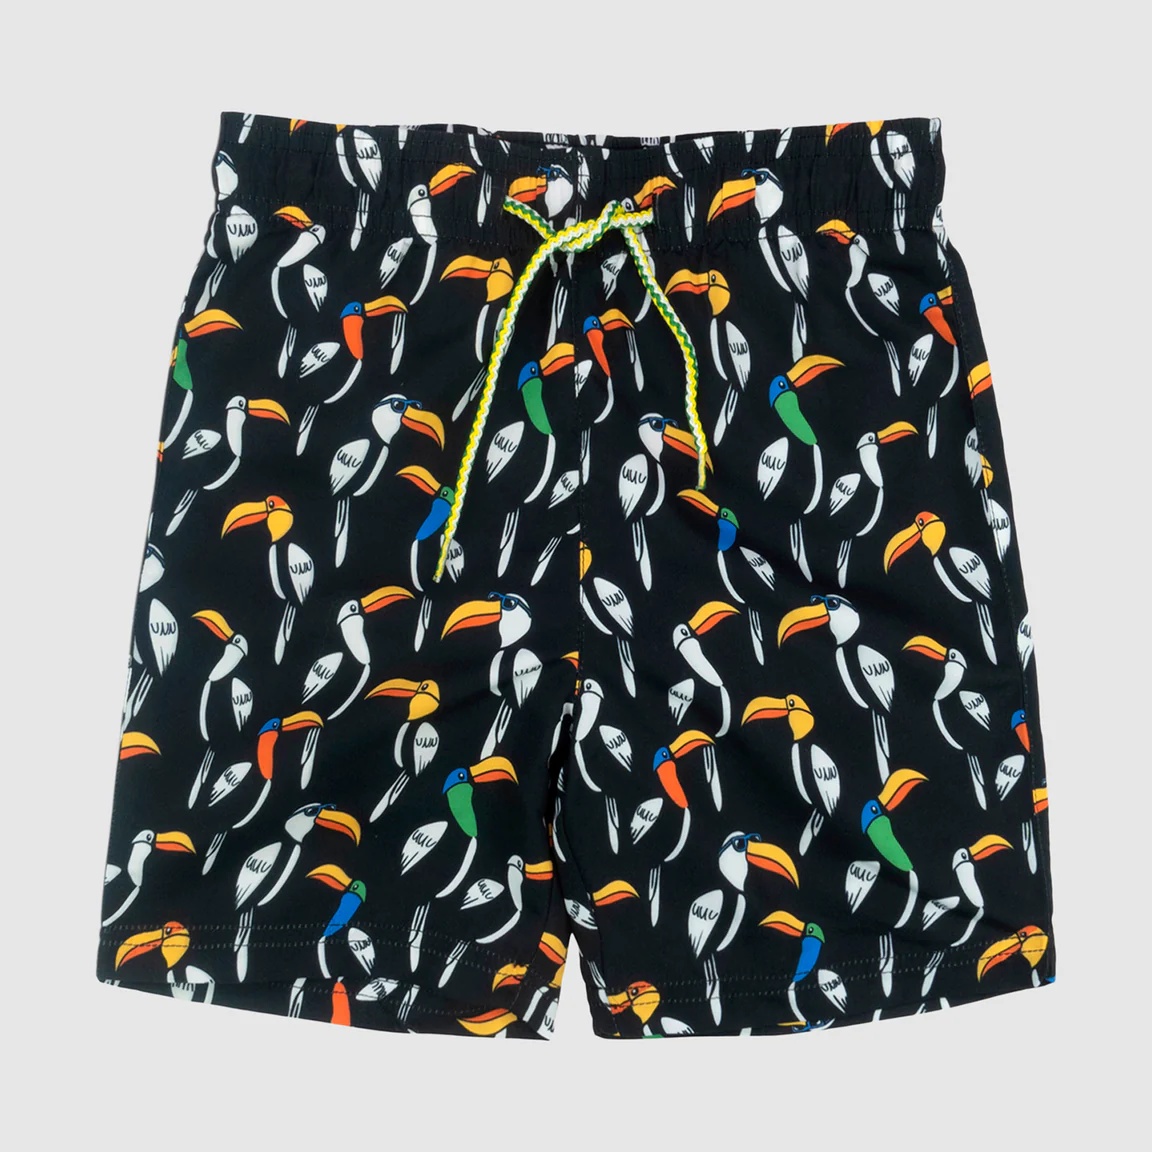
SWIM TRUNK | TOUCAN JUNGLE | APPAMAN
Brand: Appaman
Get him ready for the beach. Pair these adjustable swim trunks with our Long Sleeve rash guard featuring a fashionable, ukulele-strumming Toucan. COMPOSITION: 100% Polyester Imported. CARE INSTRUCTIONS: Rinse immediately after use in water. Machine wash cold. Do not bleach. Tumble dry low and remove immediately, or drip dry in shade. Do not iron. UPF: (Ultraviolet Protection Factor) indicates how much UV (both UVB and UVA) a fabric allows to reach your skin. A UPF 50 fabric blocks 98 percent of the sun’s rays and allows two percent (1/50th) to penetrate, thus reducing your kid exposure risk significantly and enabling them to play safely in the sun!
Category: Software